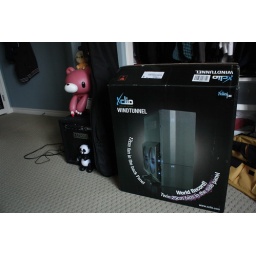
shot of the box my tower case came in